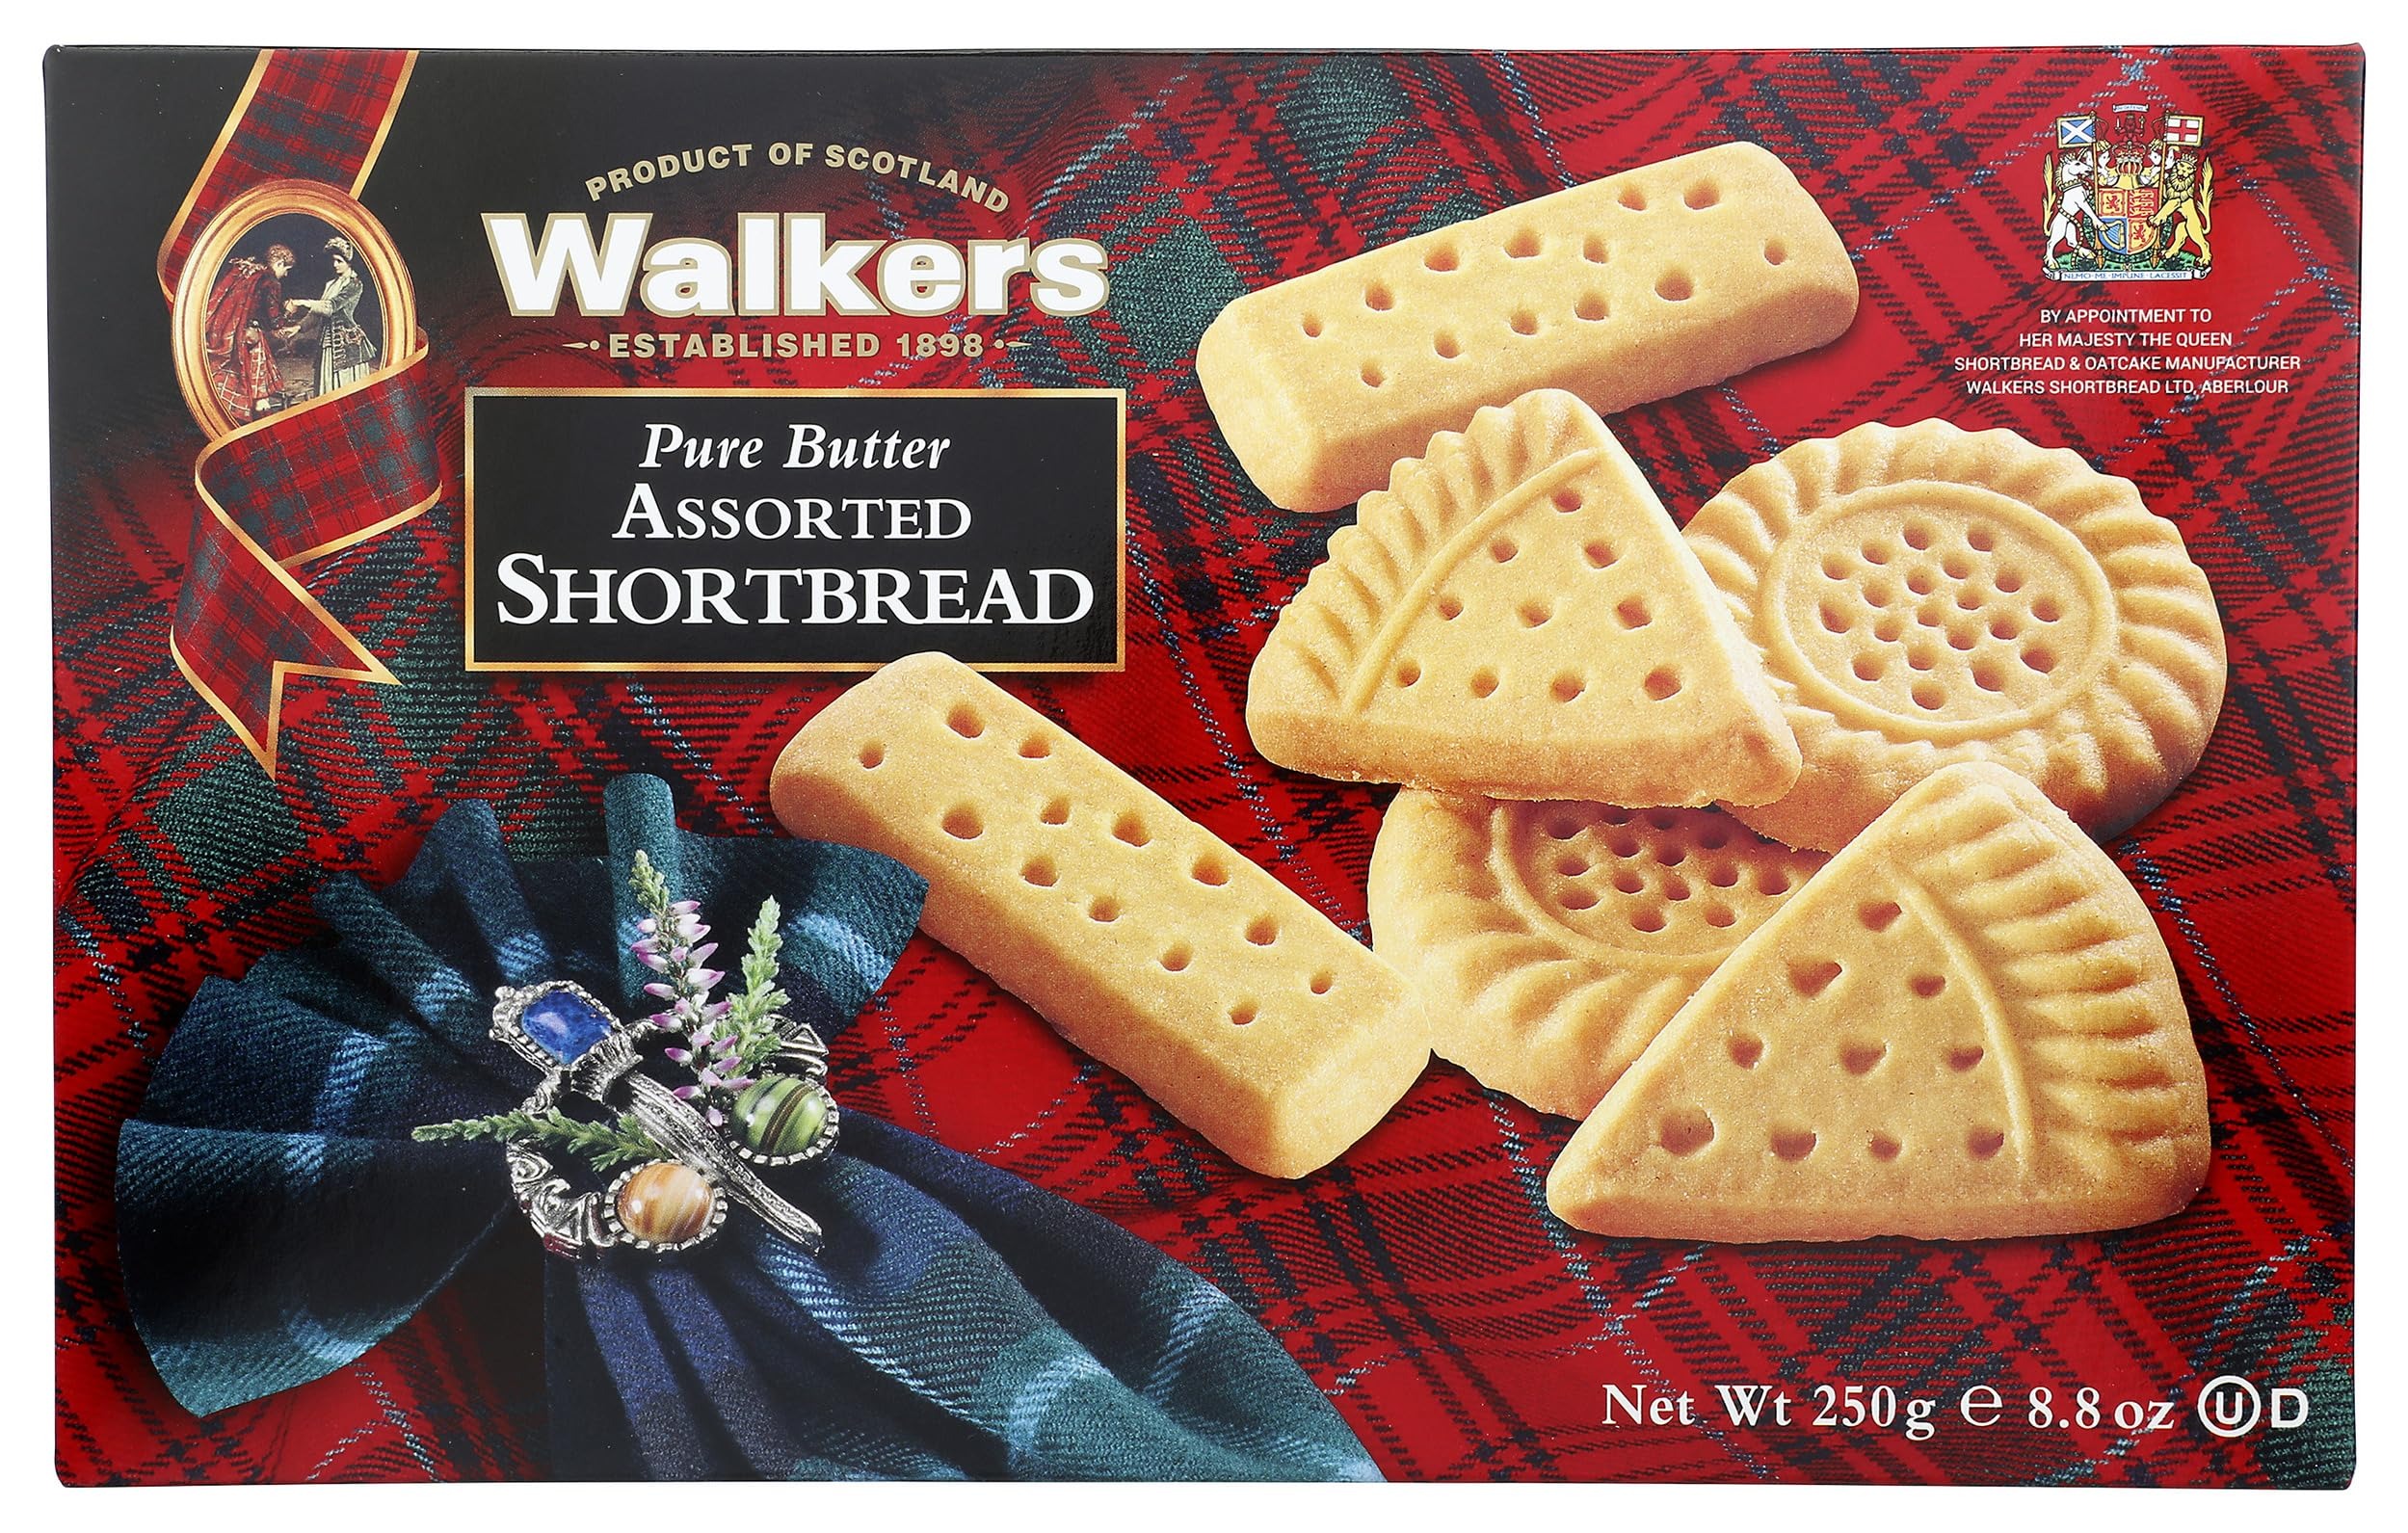
Item Name: Walkers Pure Butter Assorted Shortbread, Vegetarian Friendly, Kosher, 8.8 Ounce (Pack of 6)
Bullet Point: Walkers Pure Butter Assorted Shortbread, Vegetarian Friendly, Kosher, 8.8 Ounce (Pack of 6)
Value: 52.8
Unit: Ounce

Price: 44.83